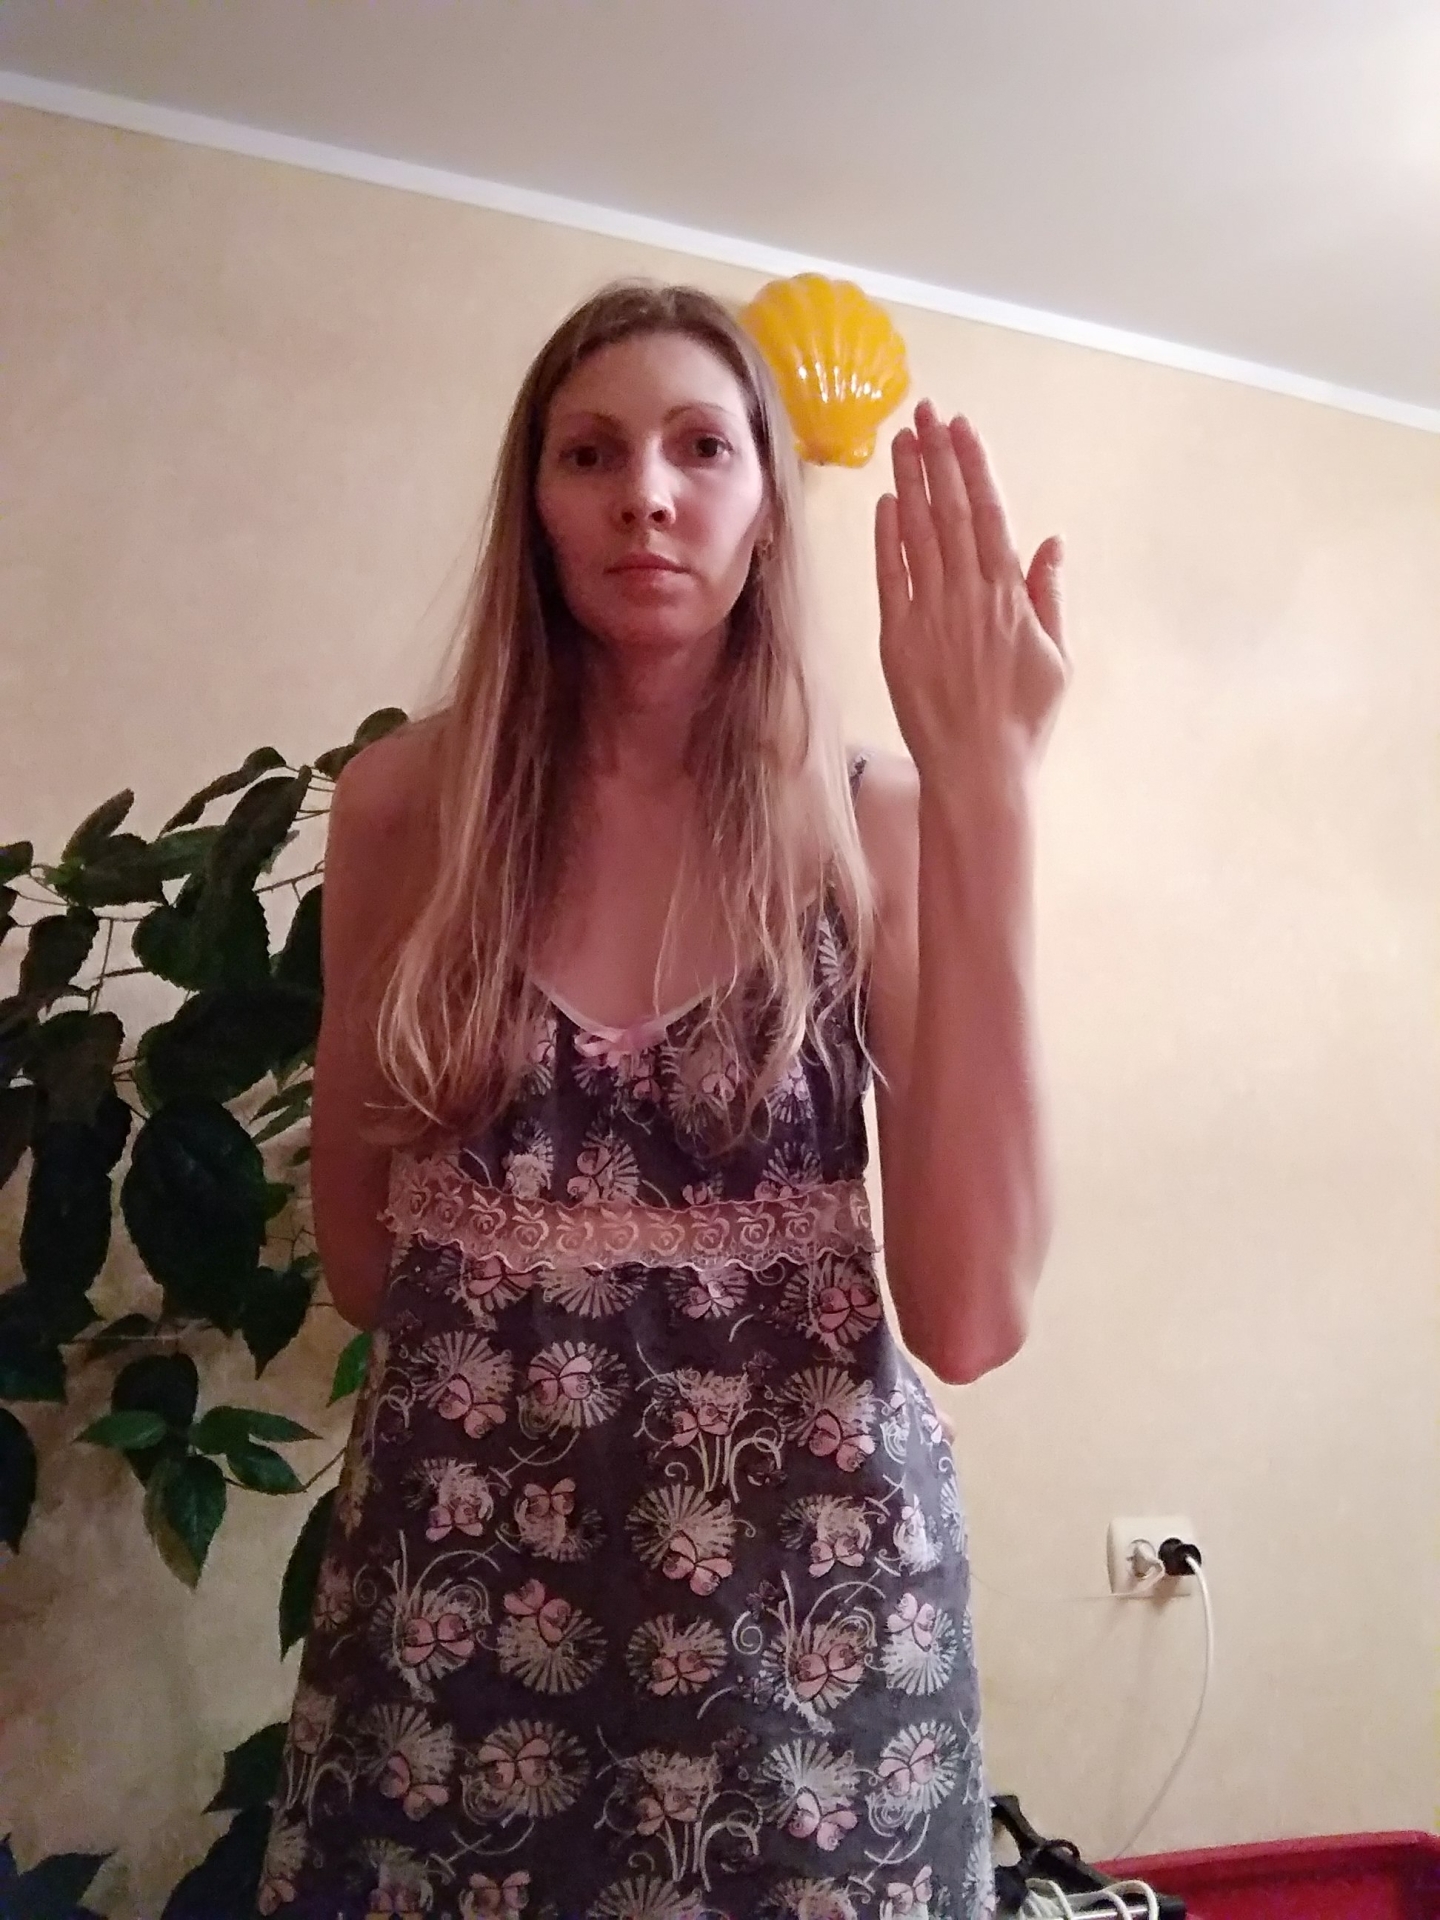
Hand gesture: stop_inverted